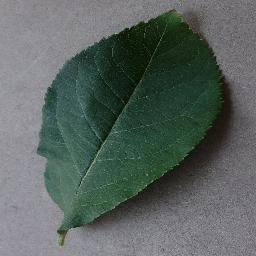
Label: Apple___healthy